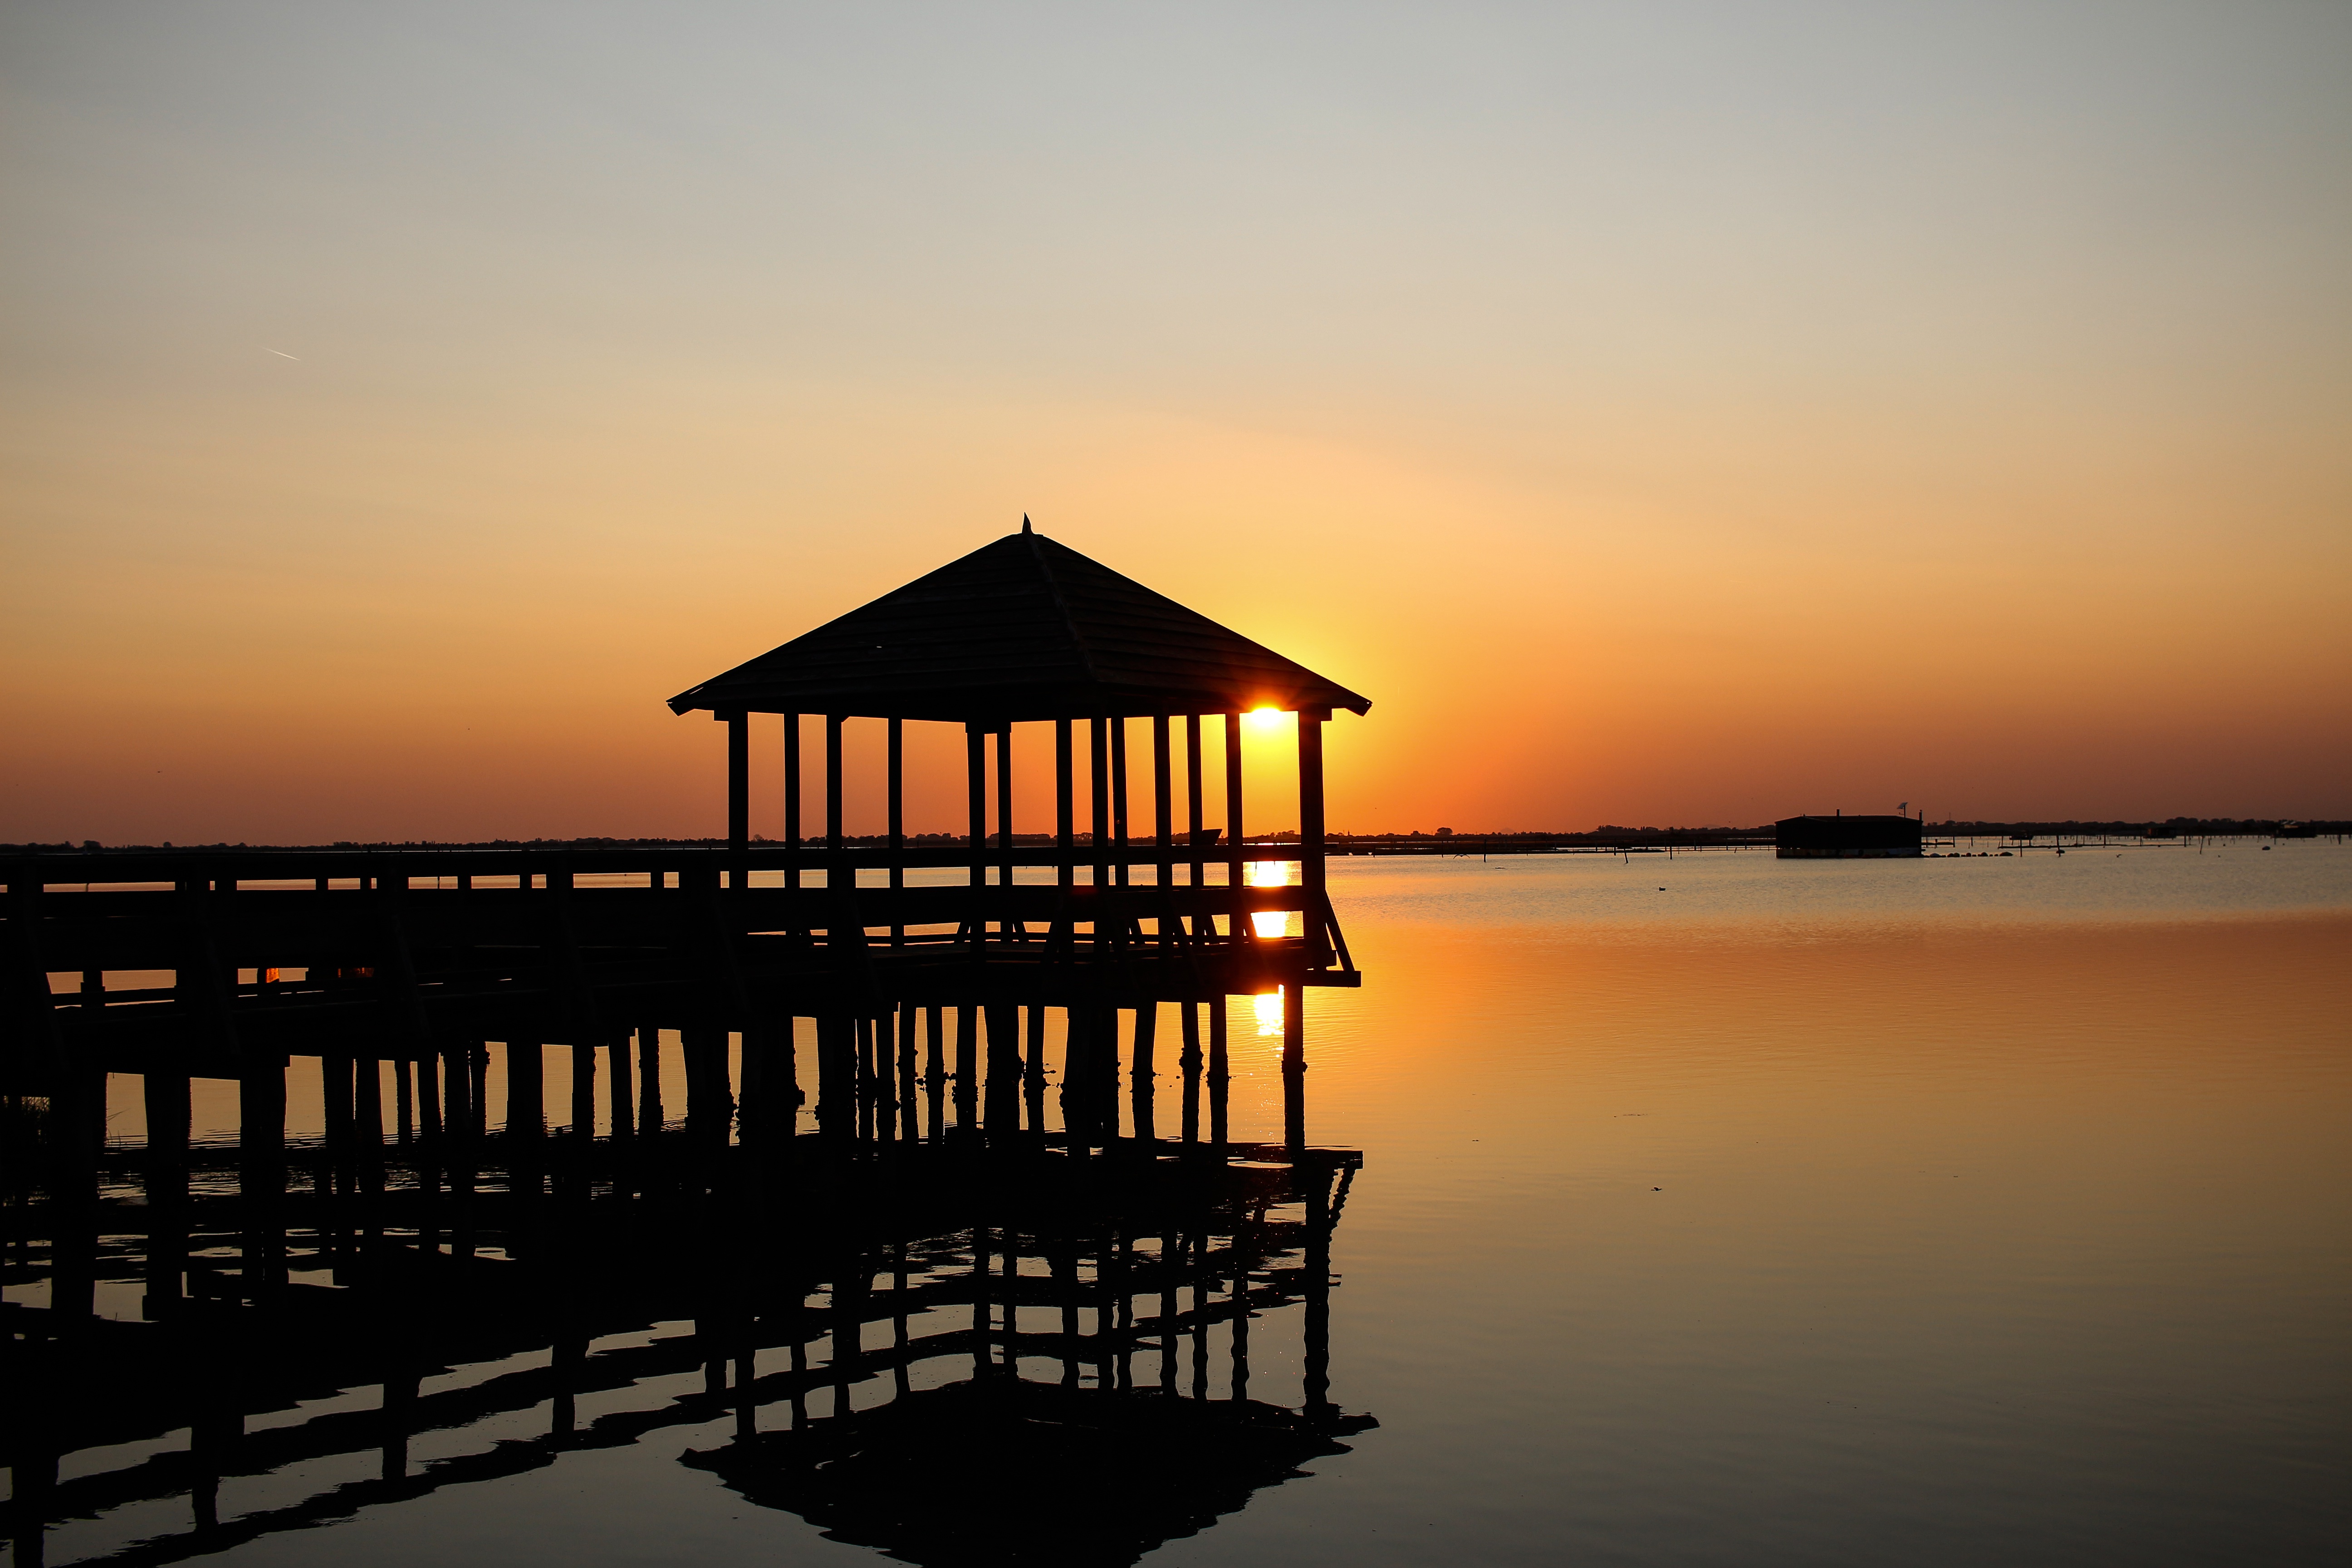
natural, water, sky, nature, afterglow, body of water, lake, dusk, sunlight, sunset, red sky at morning, plant, atmospheric phenomenon, sunrise, horizon, morning, dock, calm, shore, leisure, tree, dawn, cloud, landscape, reflection, reservoir, coast, pier, evening, beach, ocean, sound, boardwalk, nonbuilding structure, sun, vacation, tropics, natural landscape, silhouette, lake district, art, gazebo, astronomical object, sea, night, inlet, loch, river